Christopher Evans (outlaw)

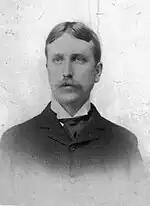
William Randolph Hearst took over the "San Francisco Examiner" in 1887

After the fire in Modesto, John Sontag went to visit his mother and brother in his hometown of Mankato, Minnesota. About ten days after his return to California, a robbery occurred near Ceres on September 4, 1891. The robbers had placed an obstruction on the track and climbed aboard after the train came to a halt. Other than this, the robbery was performed in a very similar way to the robberies at Pixley, Goshen, and Alila, all of which occurred in the San Joaquin Valley in the previous two years. Kay suspected Evans and Sontag but, upon further investigation at their home in Modesto, became convinced they were not involved. Kay didn't have any suspects for the Ceres robbery, but Southern Pacific detective Will Smith insisted that it was the work of the Dalton's and demanded their arrest. Smith was an experienced officer, but some considered him unpredictable, and his personality made him unpopular among his peers. Still, Kay resentfully told Smith that he would serve the warrants if the men were still in the area.